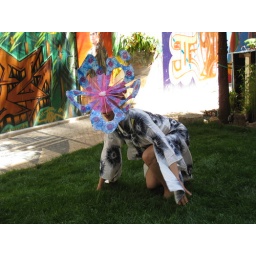
Christina on grass in blue flower hat